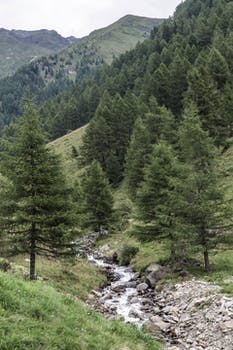
Label: No Watermark